Cincinnati Strangler

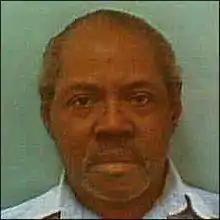
Posteal Laskey Jr., the man believed to be the "Cincinnati Strangler"

The Cincinnati Strangler was the name given to an American serial killer responsible for the murder of seven women in Cincinnati, Ohio, between December 1965 and December 9, 1966. During the investigation, a local resident, Posteal Laskey Jr. (June 18, 1937 – May 29, 2007), was declared the main suspect in the killings and was arrested on December 9, 1966, for one of the murders for which he was subsequently convicted. Although he was never charged with the other murders, the media and police blamed him for the other deaths since according to the official version of the investigators, the murders ceased after his arrest.